Sound of Guns

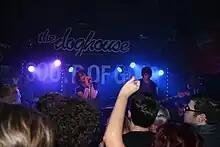
Sound of Guns performing in Dundee, March 2012

In early 2011 the band started writing new material for their follow-up to "What Came From Fire", and headed into the studio with record producer Dave Eringa (Manic Street Preachers, Ocean Colour Scene, Idlewild) to record material for the album.